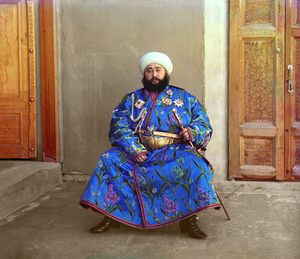
Portrait d'Alim Khan (1880-1944), émir de Boukhara, prise en 1911. Image en couleur prise par Sergeï Mikhailovich Prokoudine Gorski au cours de son travail de documentation de l'Empire Russe. L'image a été créée en prenant trois photos avec des filtres rouge, vert et bleu. Elle était reconstituée au cours de la projection en utilisant trois appareils de projections et des filtres similaires. La reconstitution numérique de l'image en couleur a été réalisée à la demande de la Bibliothèque du Congrès des États-Unis d'Amérique. Русский: Фотопортрет Алим Хана (1880-1944), последнего эмира Бухары, сделанный в 1911 году. Это одна из самых первых цветных фотографий, сохранившаяся до наших дней, была снята Сергеем Михайловичем Прокудиным-Горским как часть его труда по документированию жизни и быта Российской империи. Для создания композитной цветной фотографии (задолго до появления полихроматических фотоплёнок) были использованы 3 чёрно-белых экспозиции, полученные с использованием красного, зелёного и синего светофильтров. Три результирующих изображения были обработаны и использованы для совместного проецирования, давшего цветное изображение. Позднее эта и другие фотоработы Прокудина-Горского были неоднократно воспроизведены при участии библиотеки Конгресса США, где сохраняются монохромные оригиналы. Українська: Емір Бухари Алім Хан (1880-1944). Фото С.М. Прокудіна-Горського 1911 року
Collection des curiosités remarquables de l'Empire russe par Prokoudine-Gorski est une des premières collections au monde de photographies en couleurs. Elle constitue un patrimoine unique pour les peuples de l'ancien Empire russe et pour toute l'humanité. Son créateur est le célèbre inventeur russe Sergueï Prokoudine-Gorski. Mais il faut remarquer que l'exécution effective de nombreuses photos est due à ses collaborateurs.